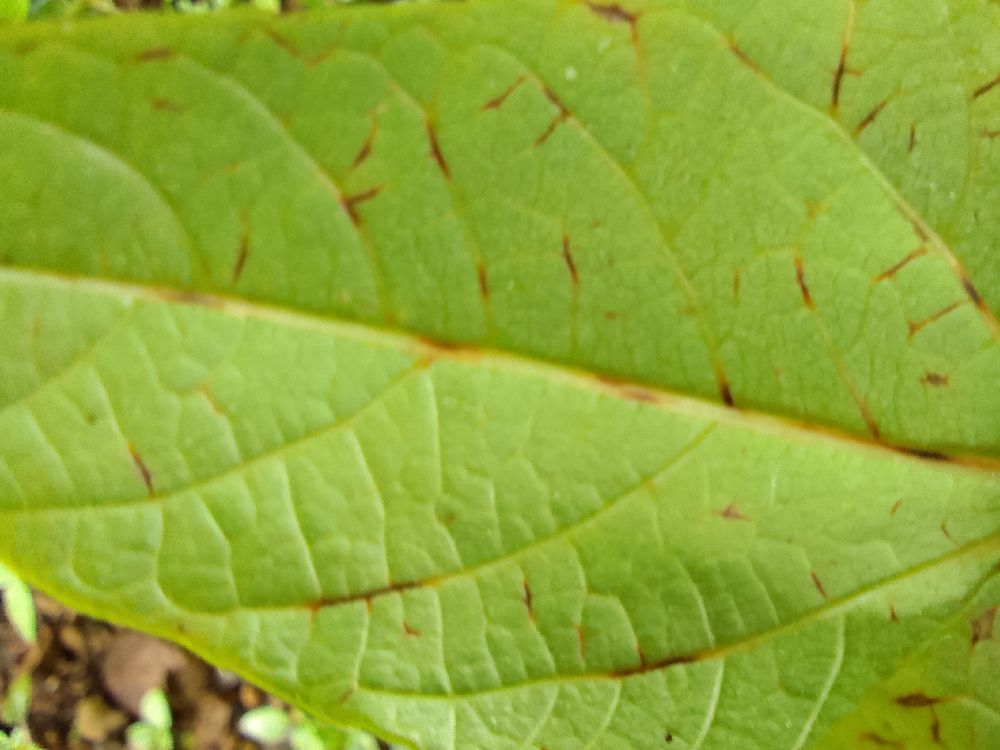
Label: anthracnose